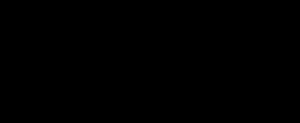
La civilisation tibétaine, imprégnée par le bouddhisme tibétain, une forme distincte de Vajrayana, est dotée d'une culture riche et variée.